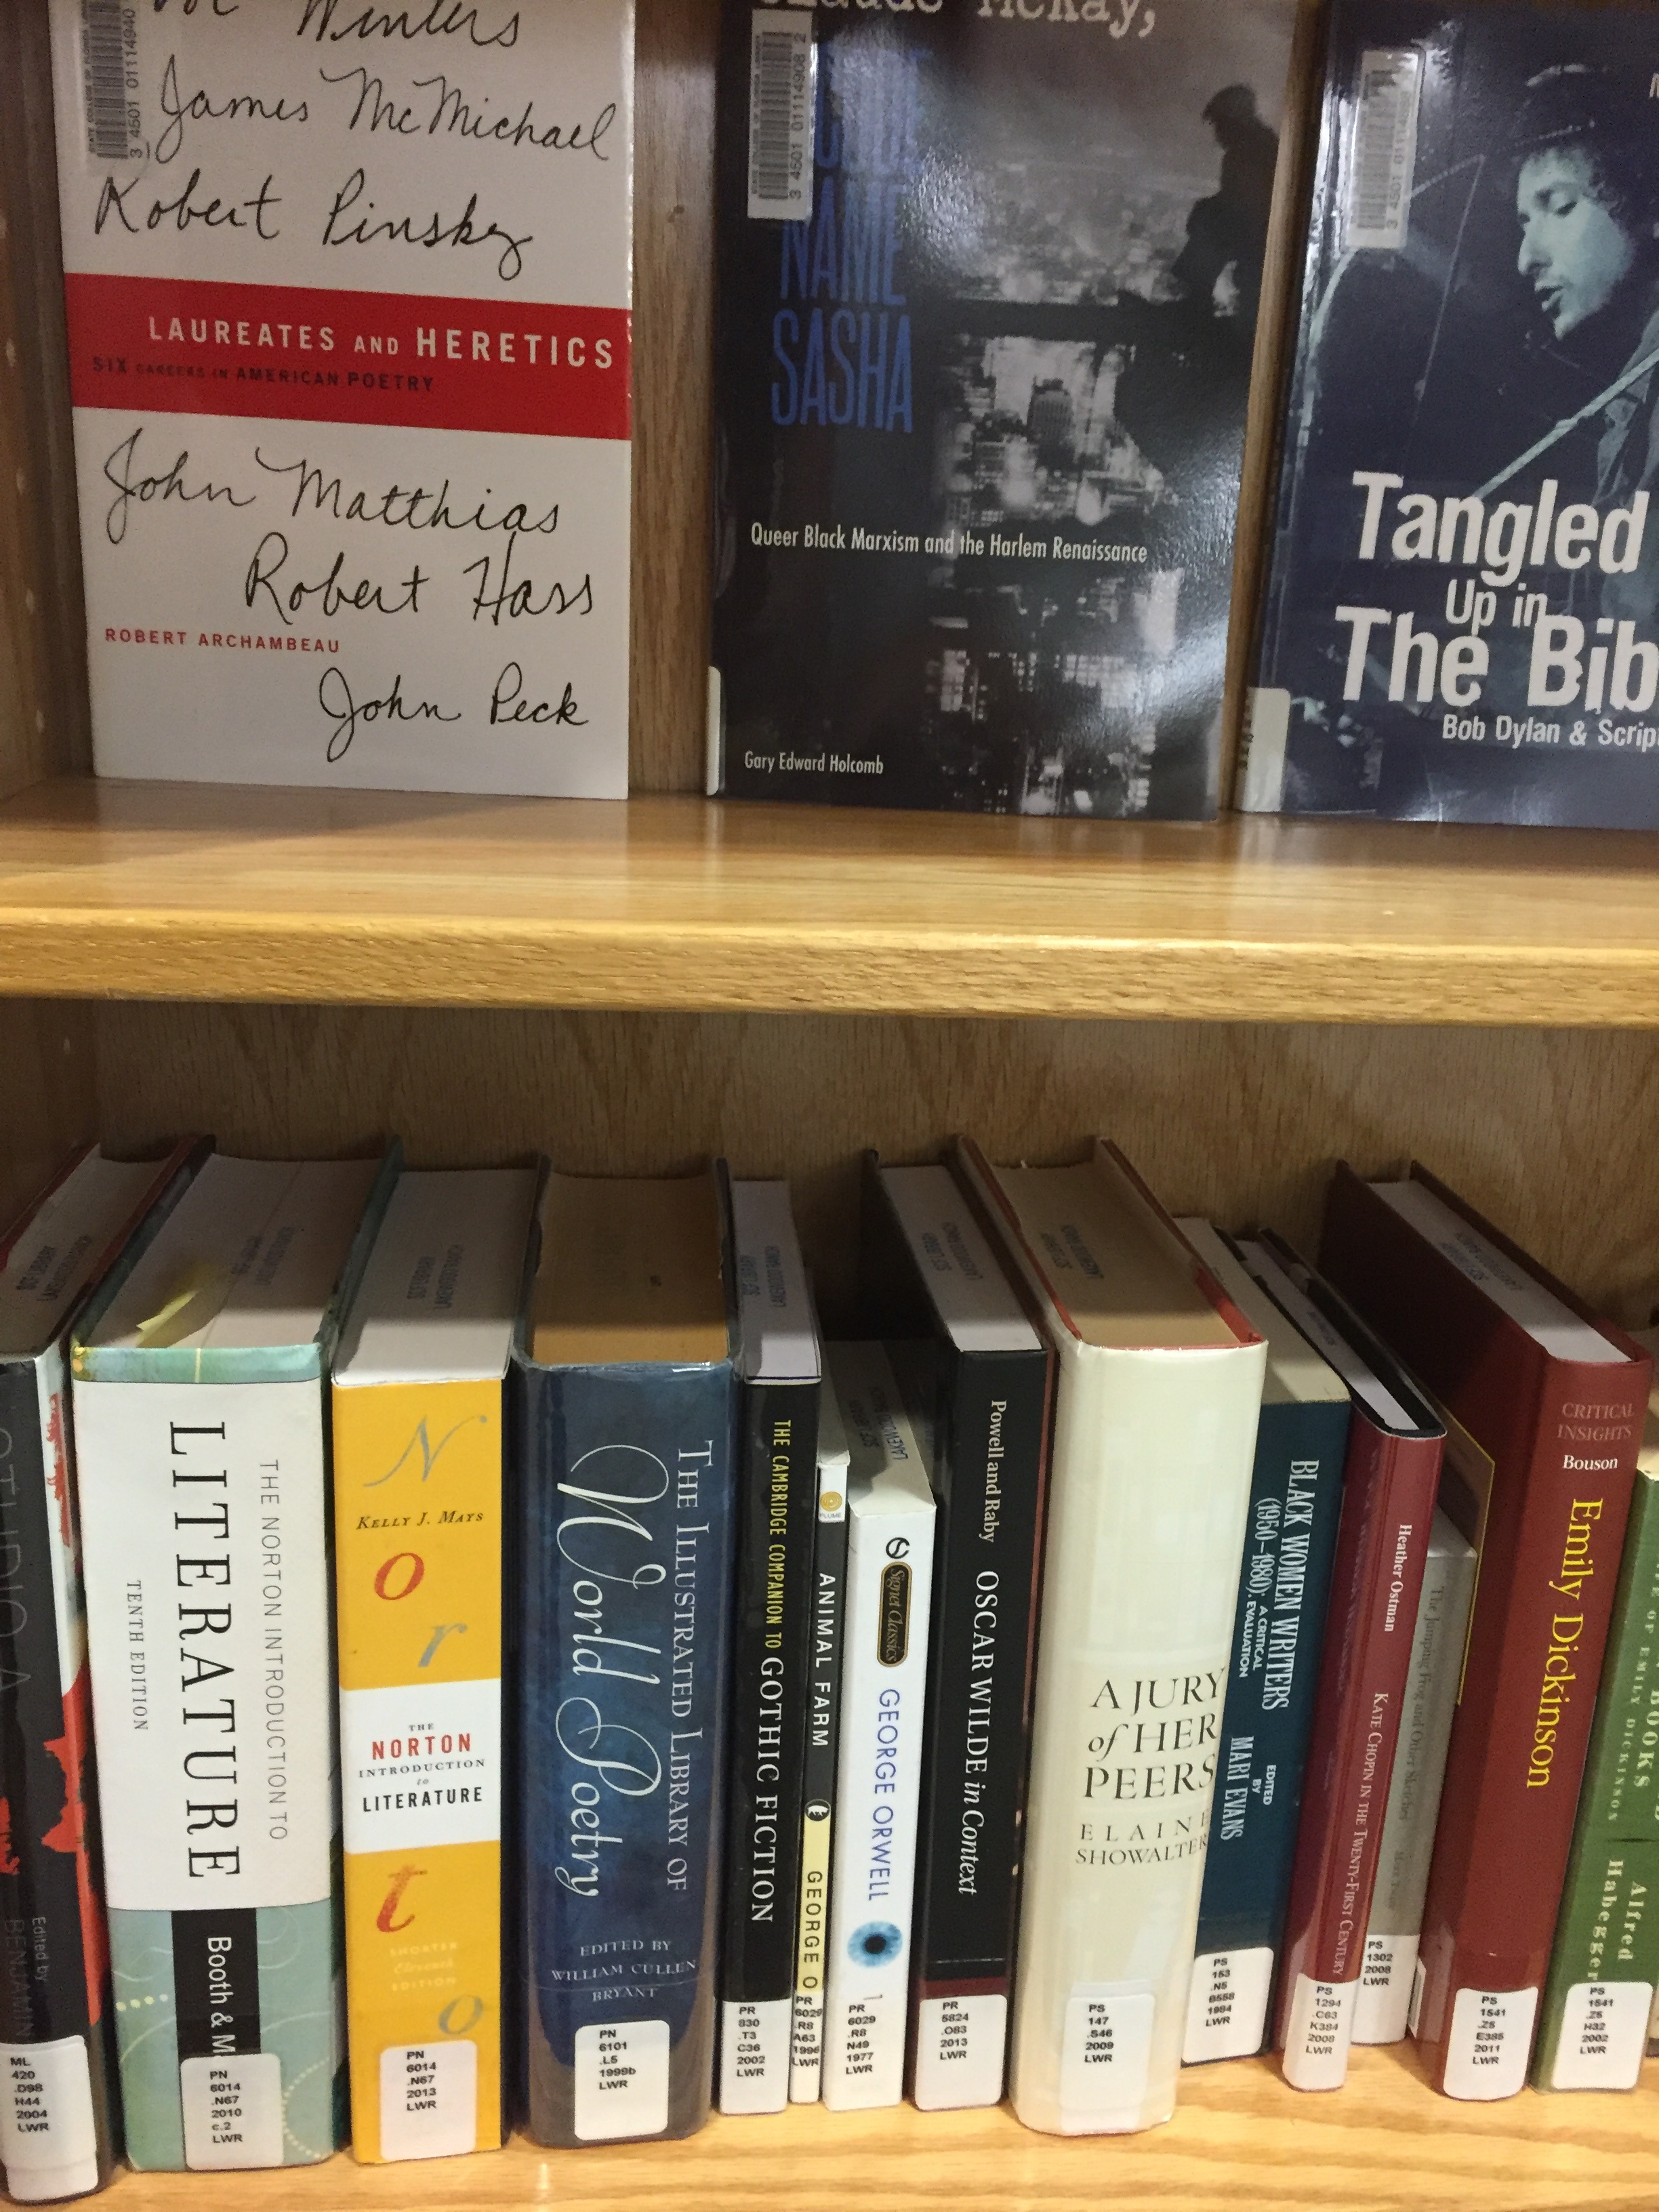
book, brand